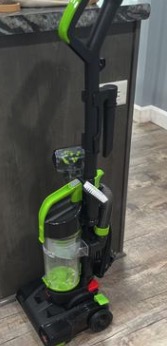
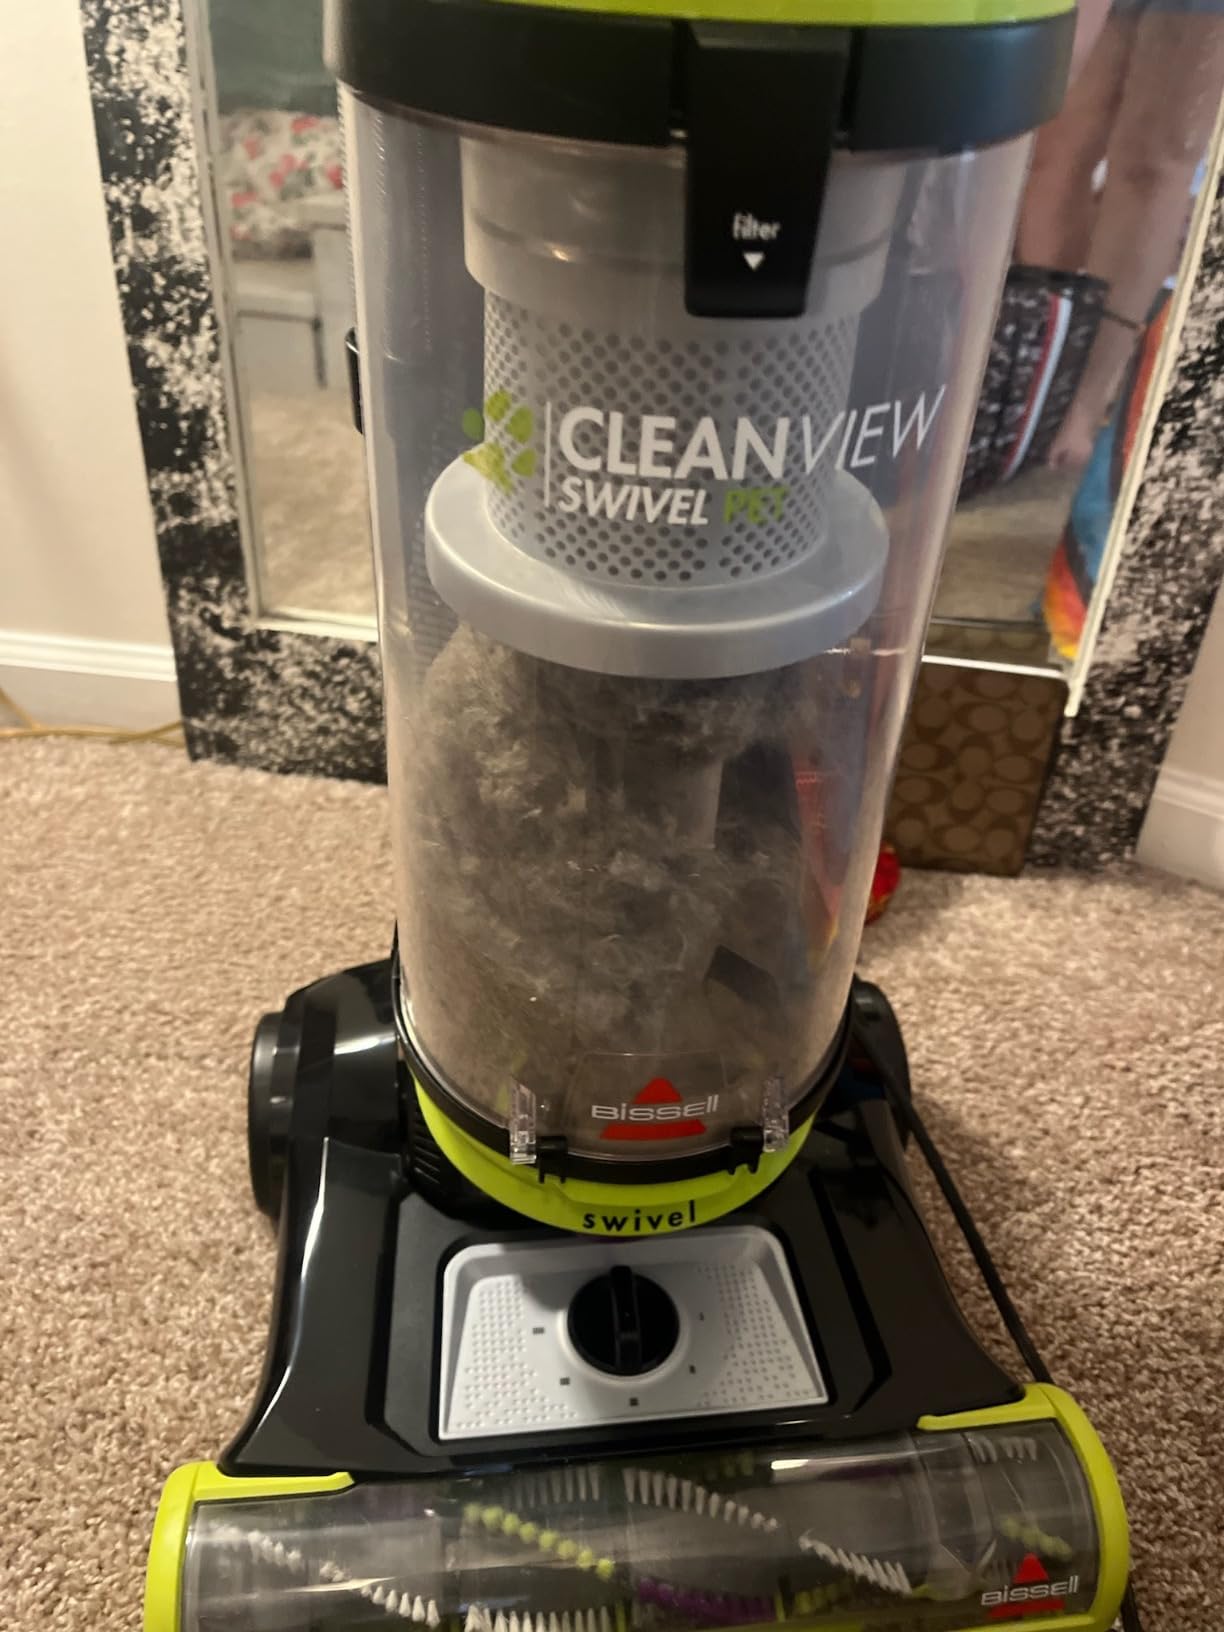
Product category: items_vacuum
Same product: no